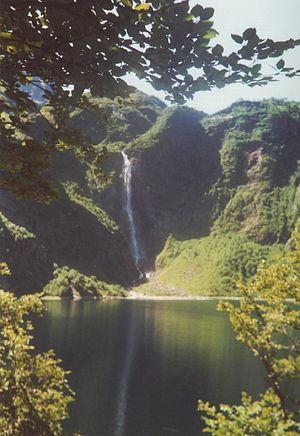
Cascade du lac d'Oo, Haute-Garonne, dans les gorges d'Astau Date
La Haute-Garonne est un département situé dans le Sud-Ouest de la France, dans la région Occitanie. Sa préfecture est la ville de Toulouse, qui est aussi le chef-lieu de la région Occitanie. Ses habitants sont appelés les Haut-Garonnais. L'Insee et la Poste lui attribuent le code 31.